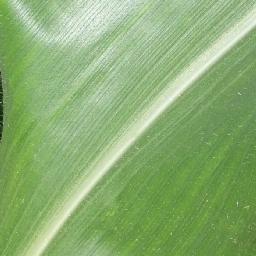
Label: Corn___healthy